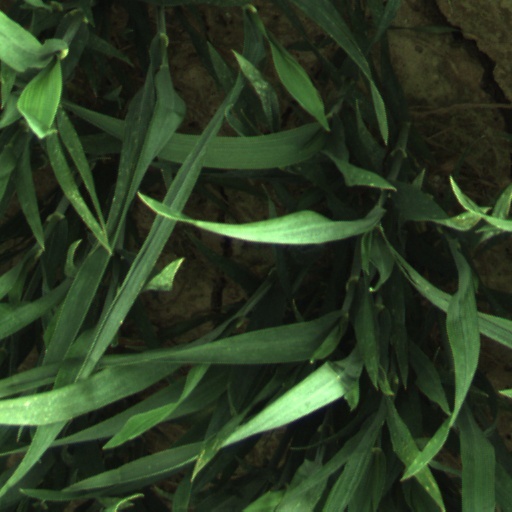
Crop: wheat